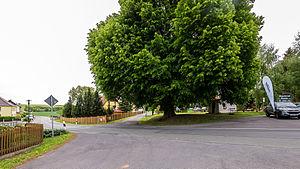
Wilhelmsdorf est une municipalité allemande du land de Thuringe, dans l'arrondissement de Saale-Orla, au centre de l'Allemagne. En 2015, sa population est de 220 habitants.